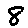
Label: 8